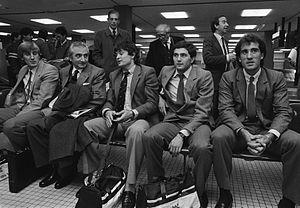
Antonio Maceda Francés, né le 16 mai 1957, à Sagonte, est un footballeur international espagnol.